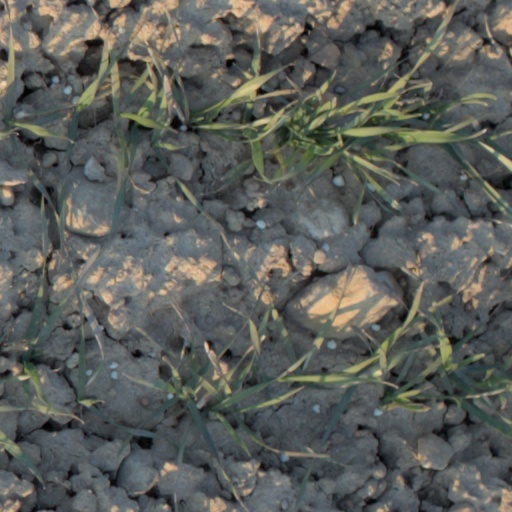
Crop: wheat